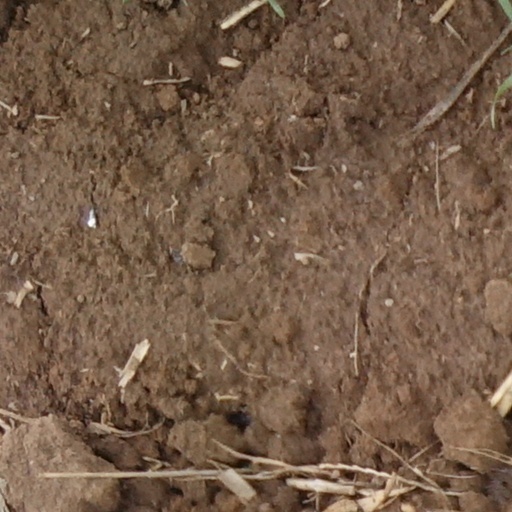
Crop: wheat